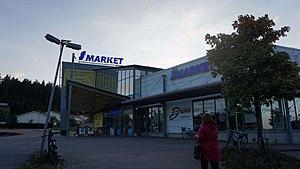
S-market est une chaîne de petits et moyens magasins de vente de produits alimentaires basée à Helsinki en Finlande.